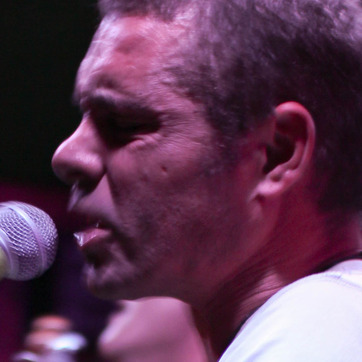
Material: skin